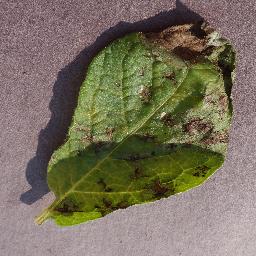
Label: Potato___Late_blight